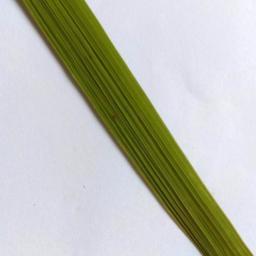
Label: Rice___Healthy